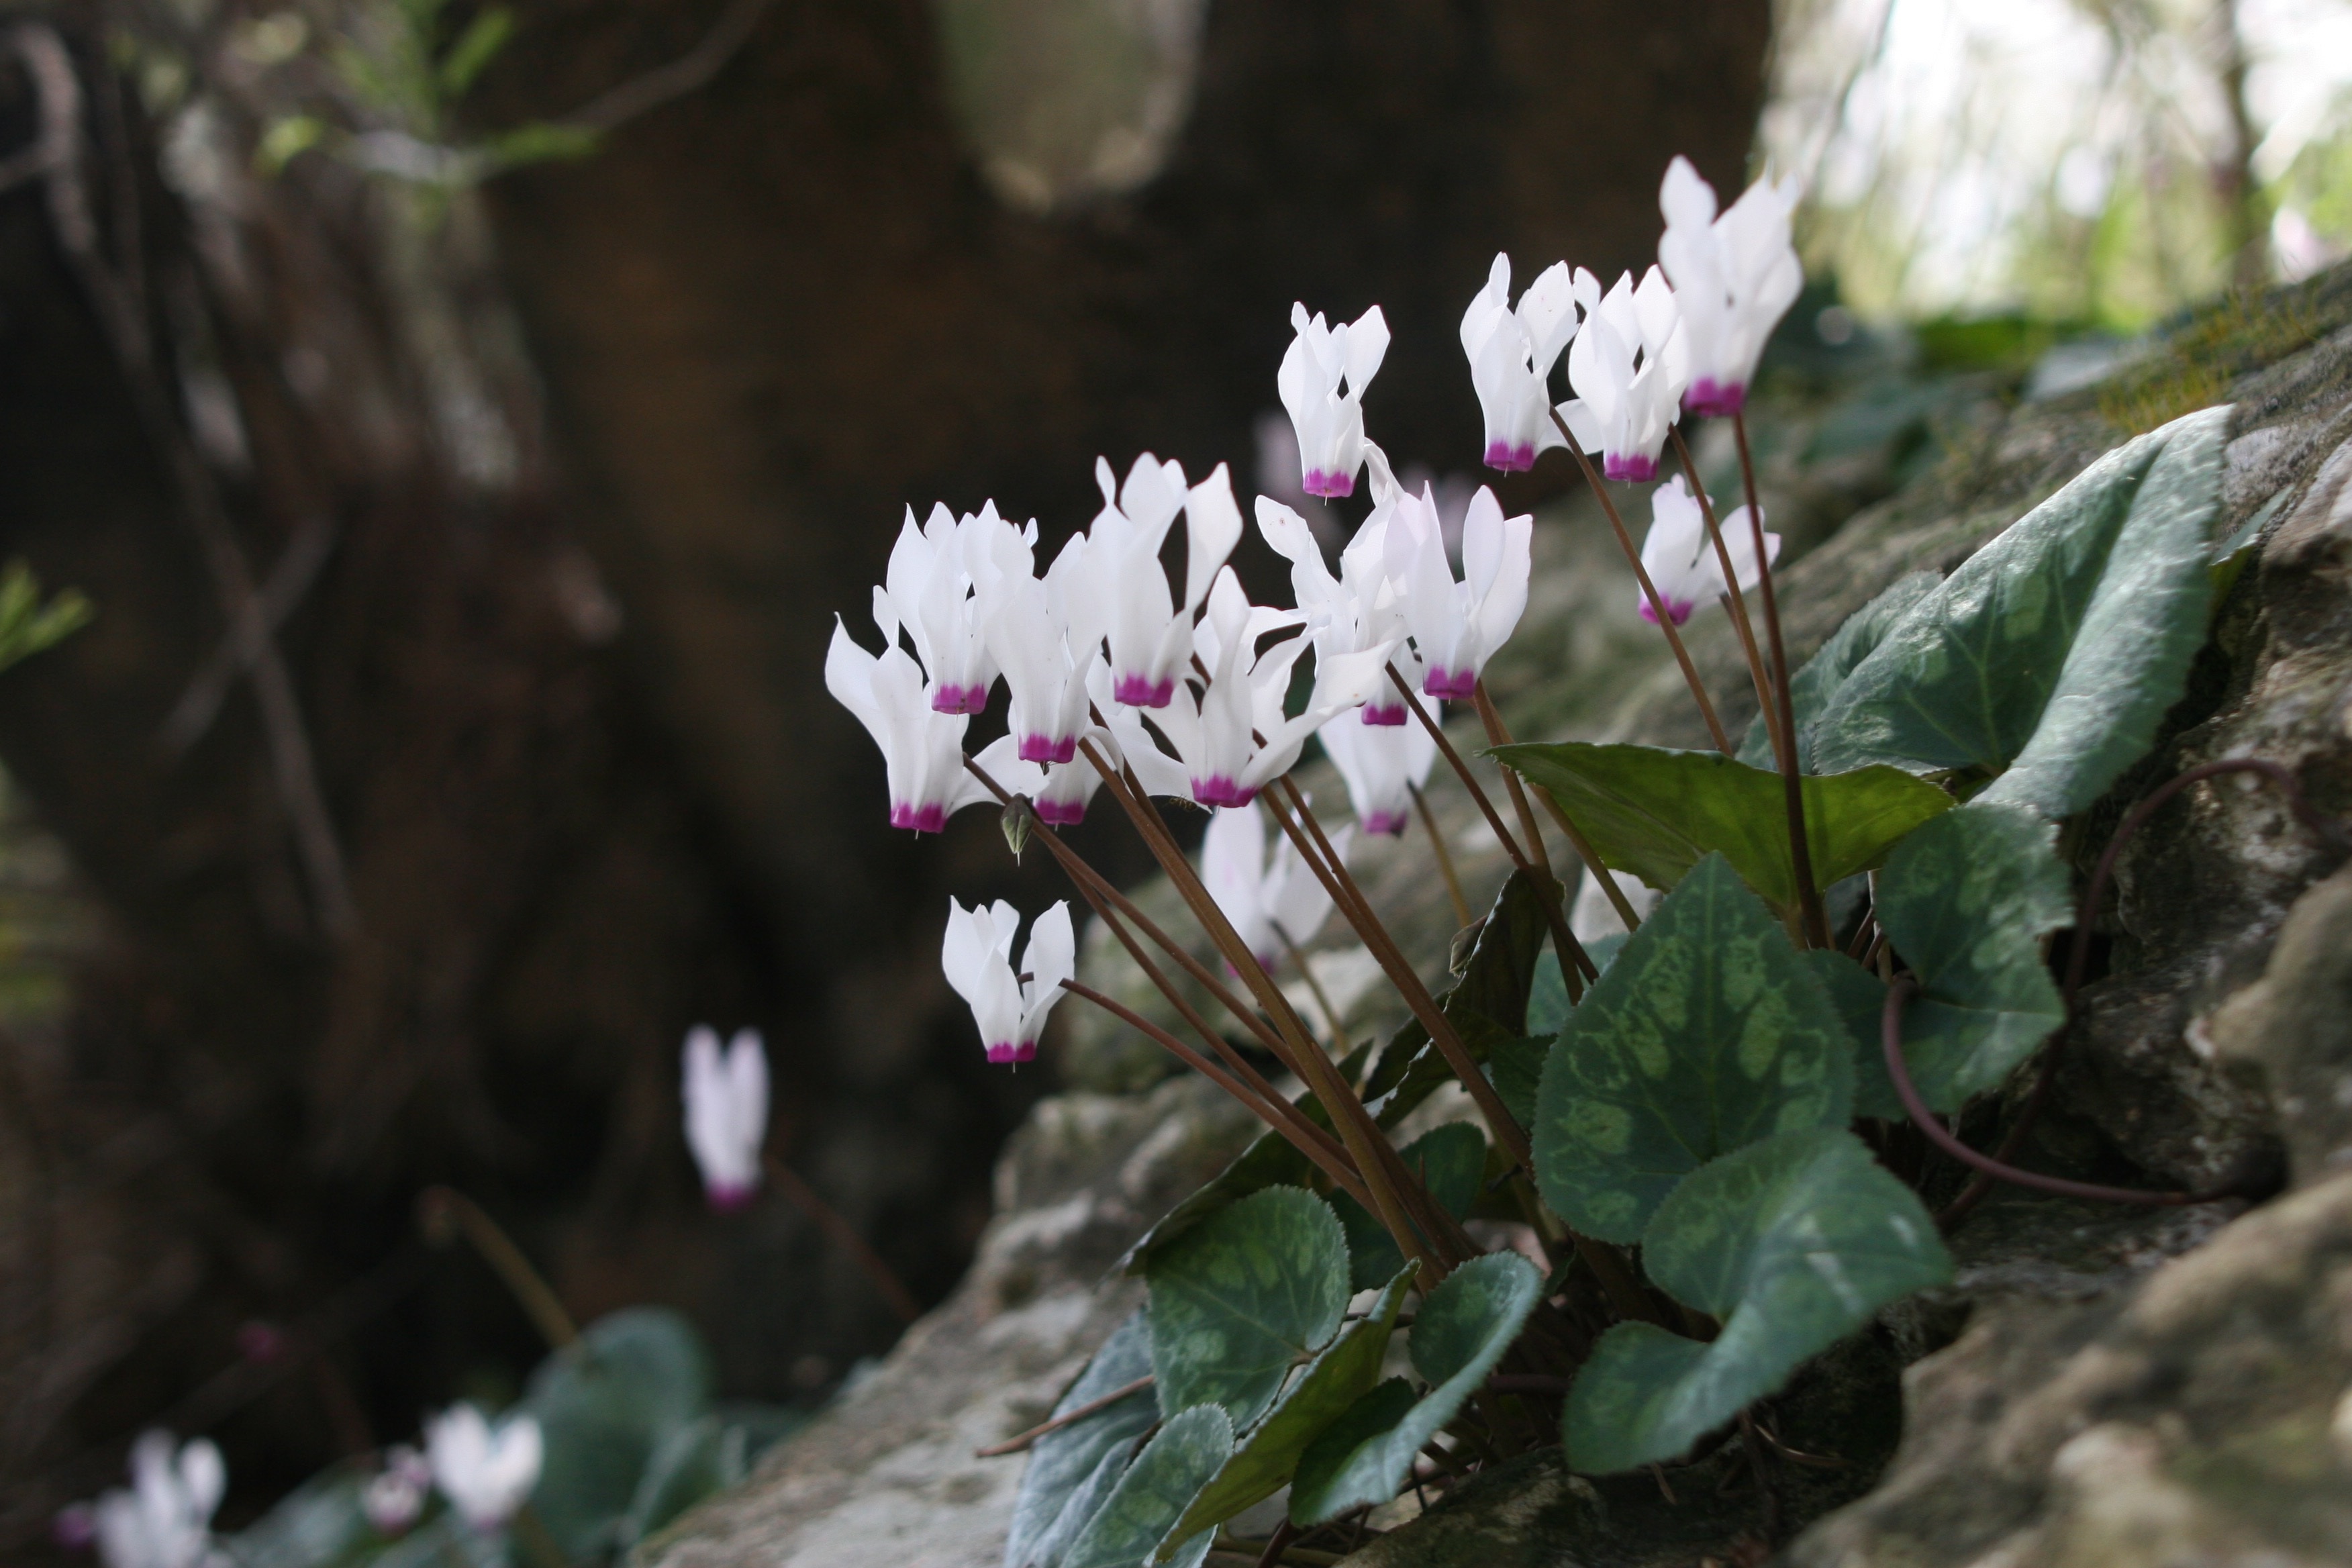
nature, forest, outdoor, rock, blossom, group, plant, leaf, flower, petal, macro, botany, pink, flora, wildflower, flowers, shrub, cyclamen, israel, macro photography, flowering plant, herbaceous plant, land plant